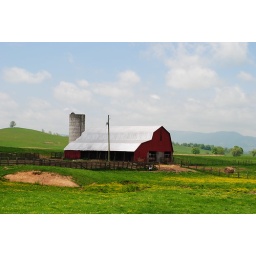
Couldn't resist stopping for this red barn in Burke's Garden